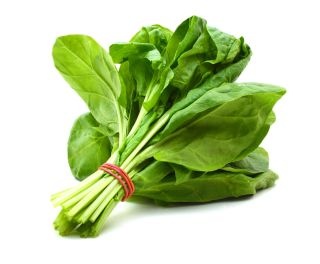
Organic Spinach
*THIS PRODUCT CANNOT BE PURCHASED FOR SHIPPING* 5 oz bag
Brand: Paulina Market
Category: Food, Beverages & Tobacco > Food Items > Fruits & Vegetables > Fresh & Frozen Vegetables > Greens > Spinach